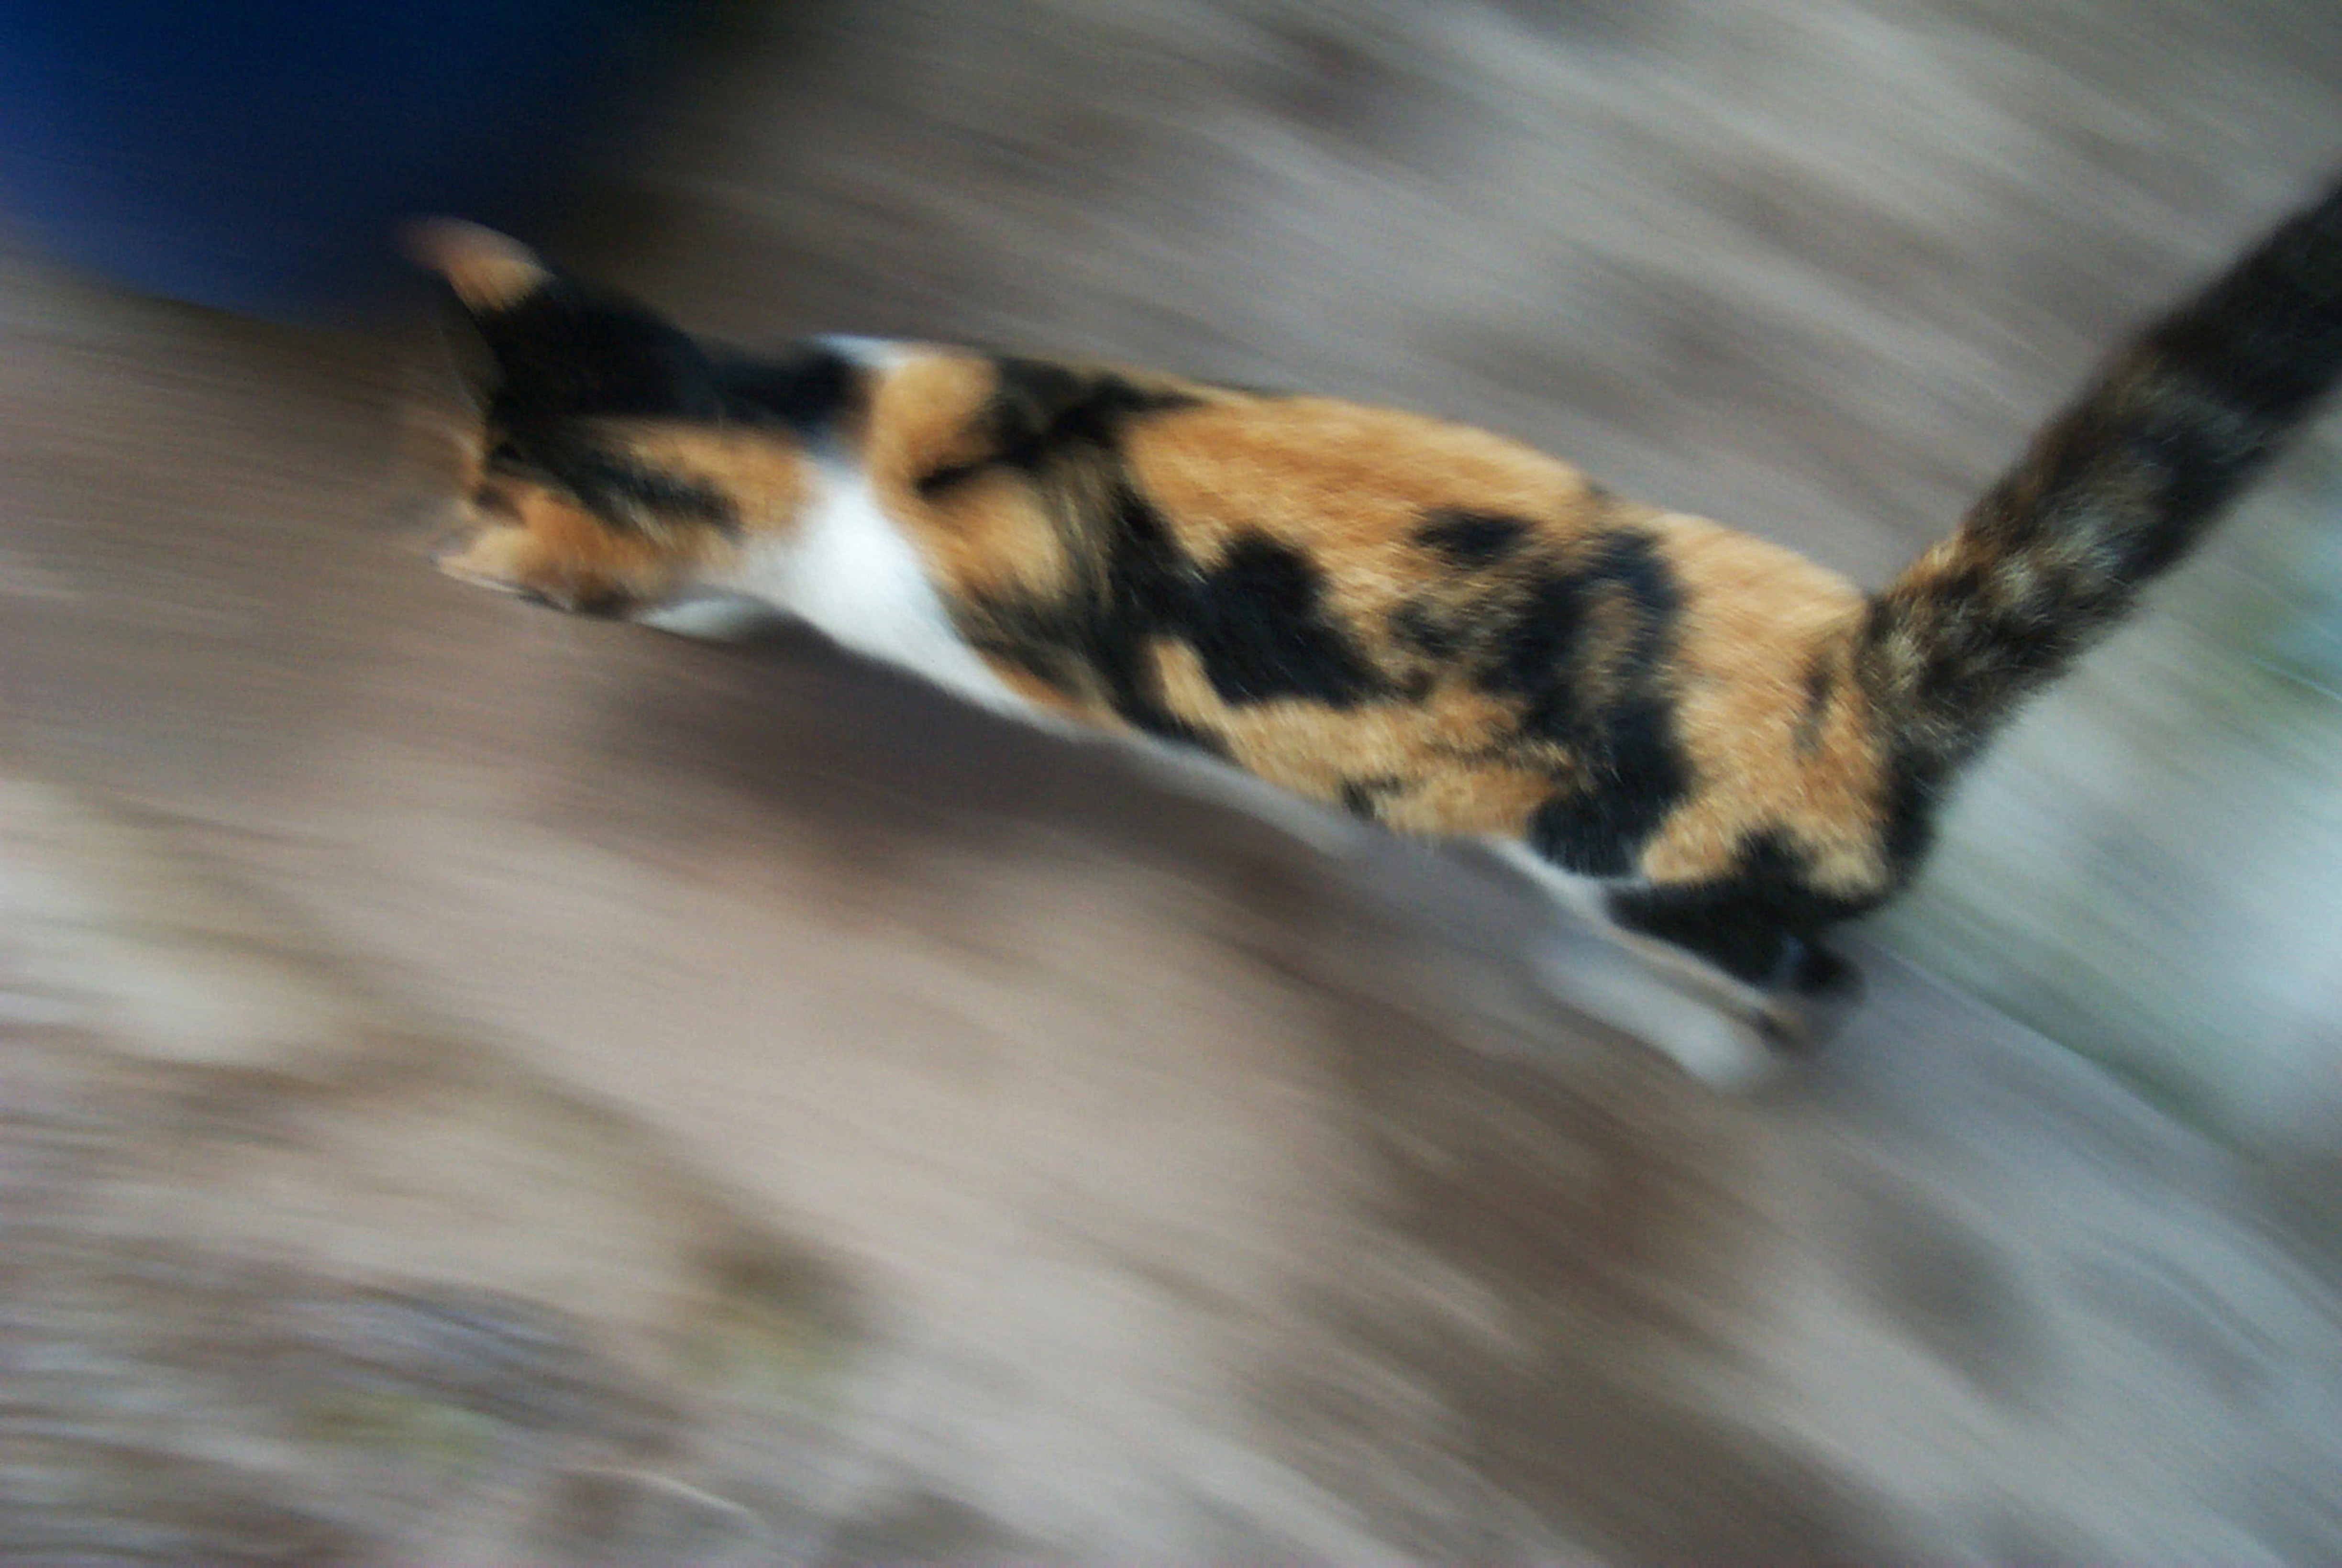
cat, feline, mammal, speed, fauna, whiskers, vertebrate, bengal, small to medium sized cats, cat like mammal